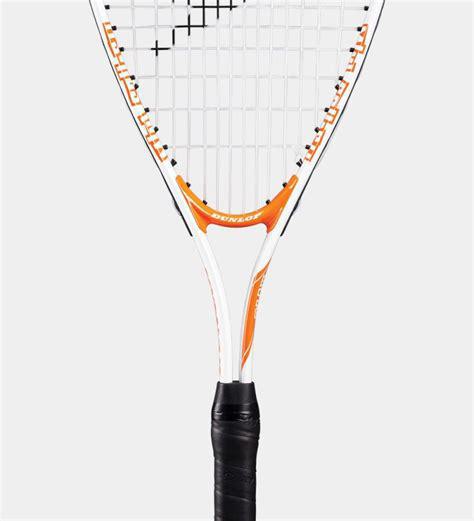
Brand: Nike
Model: Squash Type